Brancaccio family

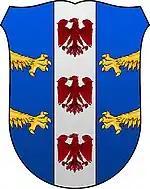
Coat of arms of the Brancaccio family

The Brancaccio family is the name of an old Italian noble family of Neapolitan origin, whose members occupied many important ecclesiastical positions in the Hierarchy of the Catholic Church.